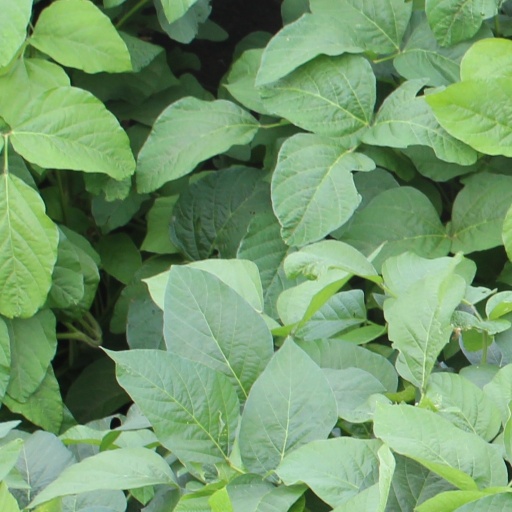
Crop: soybean